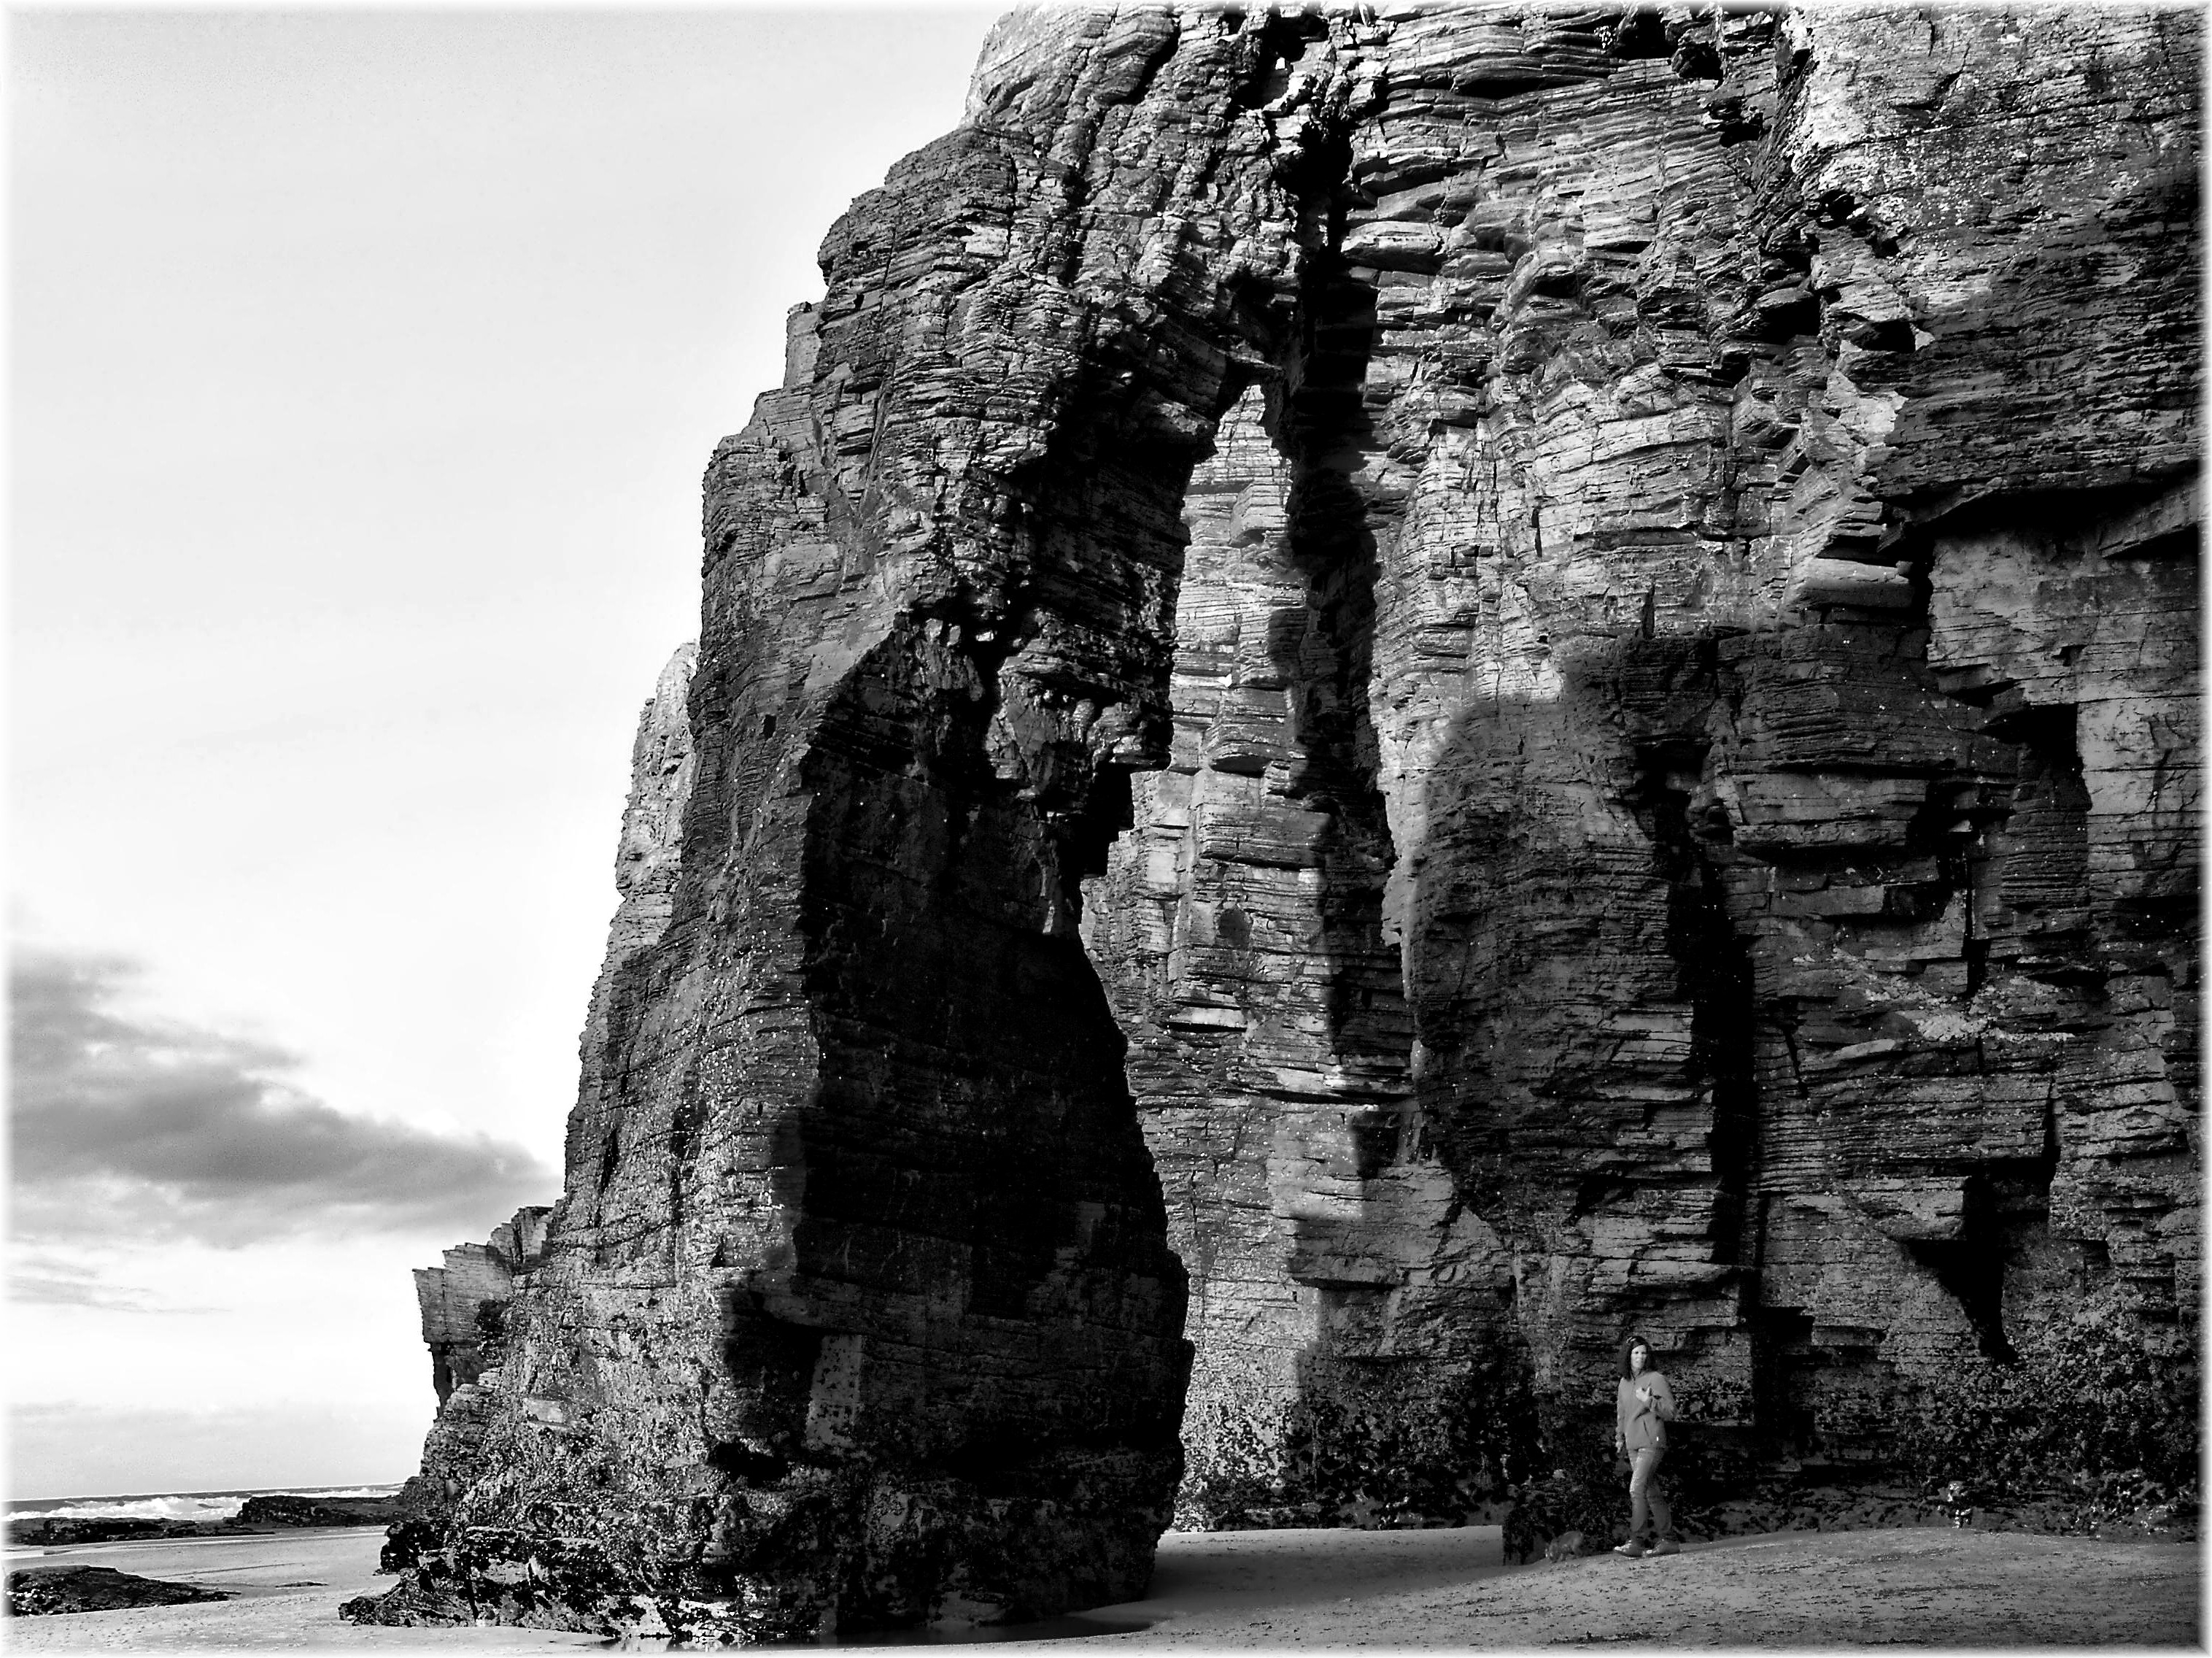
rock, black and white, architecture, wall, formation, cliff, europe, arch, landmark, monochrome, terrain, material, bw, spain, temple, ruins, photograph, europa, galicia, piedra, blancoynegro, pedra, bn, espana, monocromo, monolith, galiza, ascatedrais, provincialugo, playas, praias, monochrome photography, ancient history